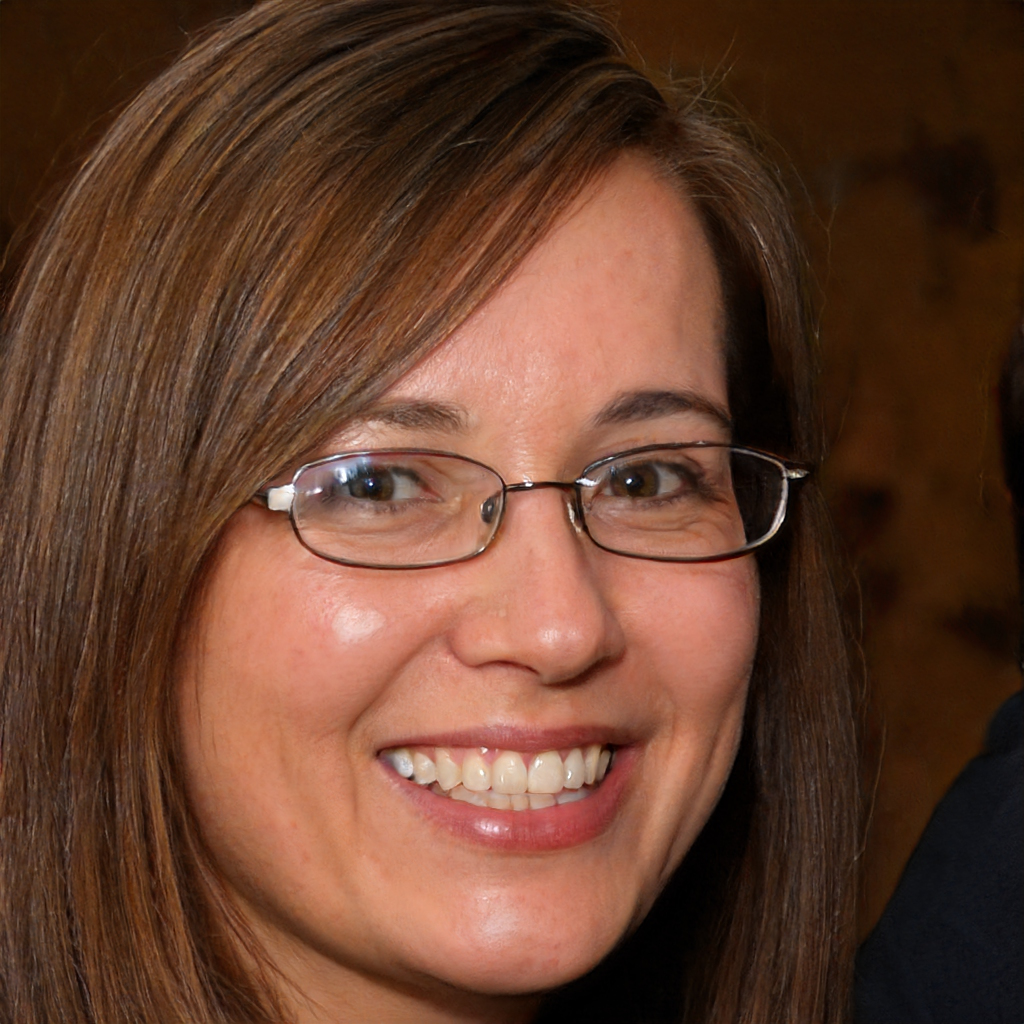
Portrait style: Real Portrait